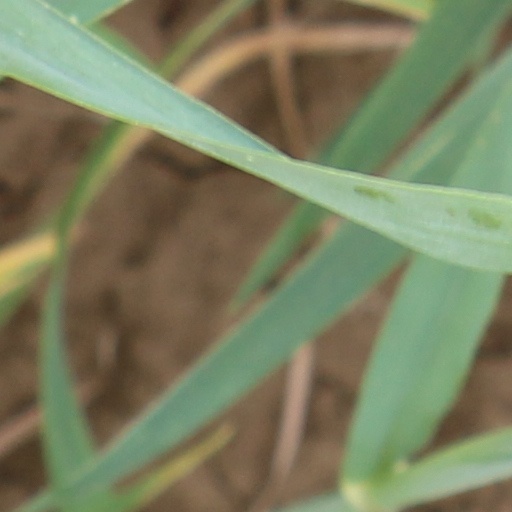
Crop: wheat